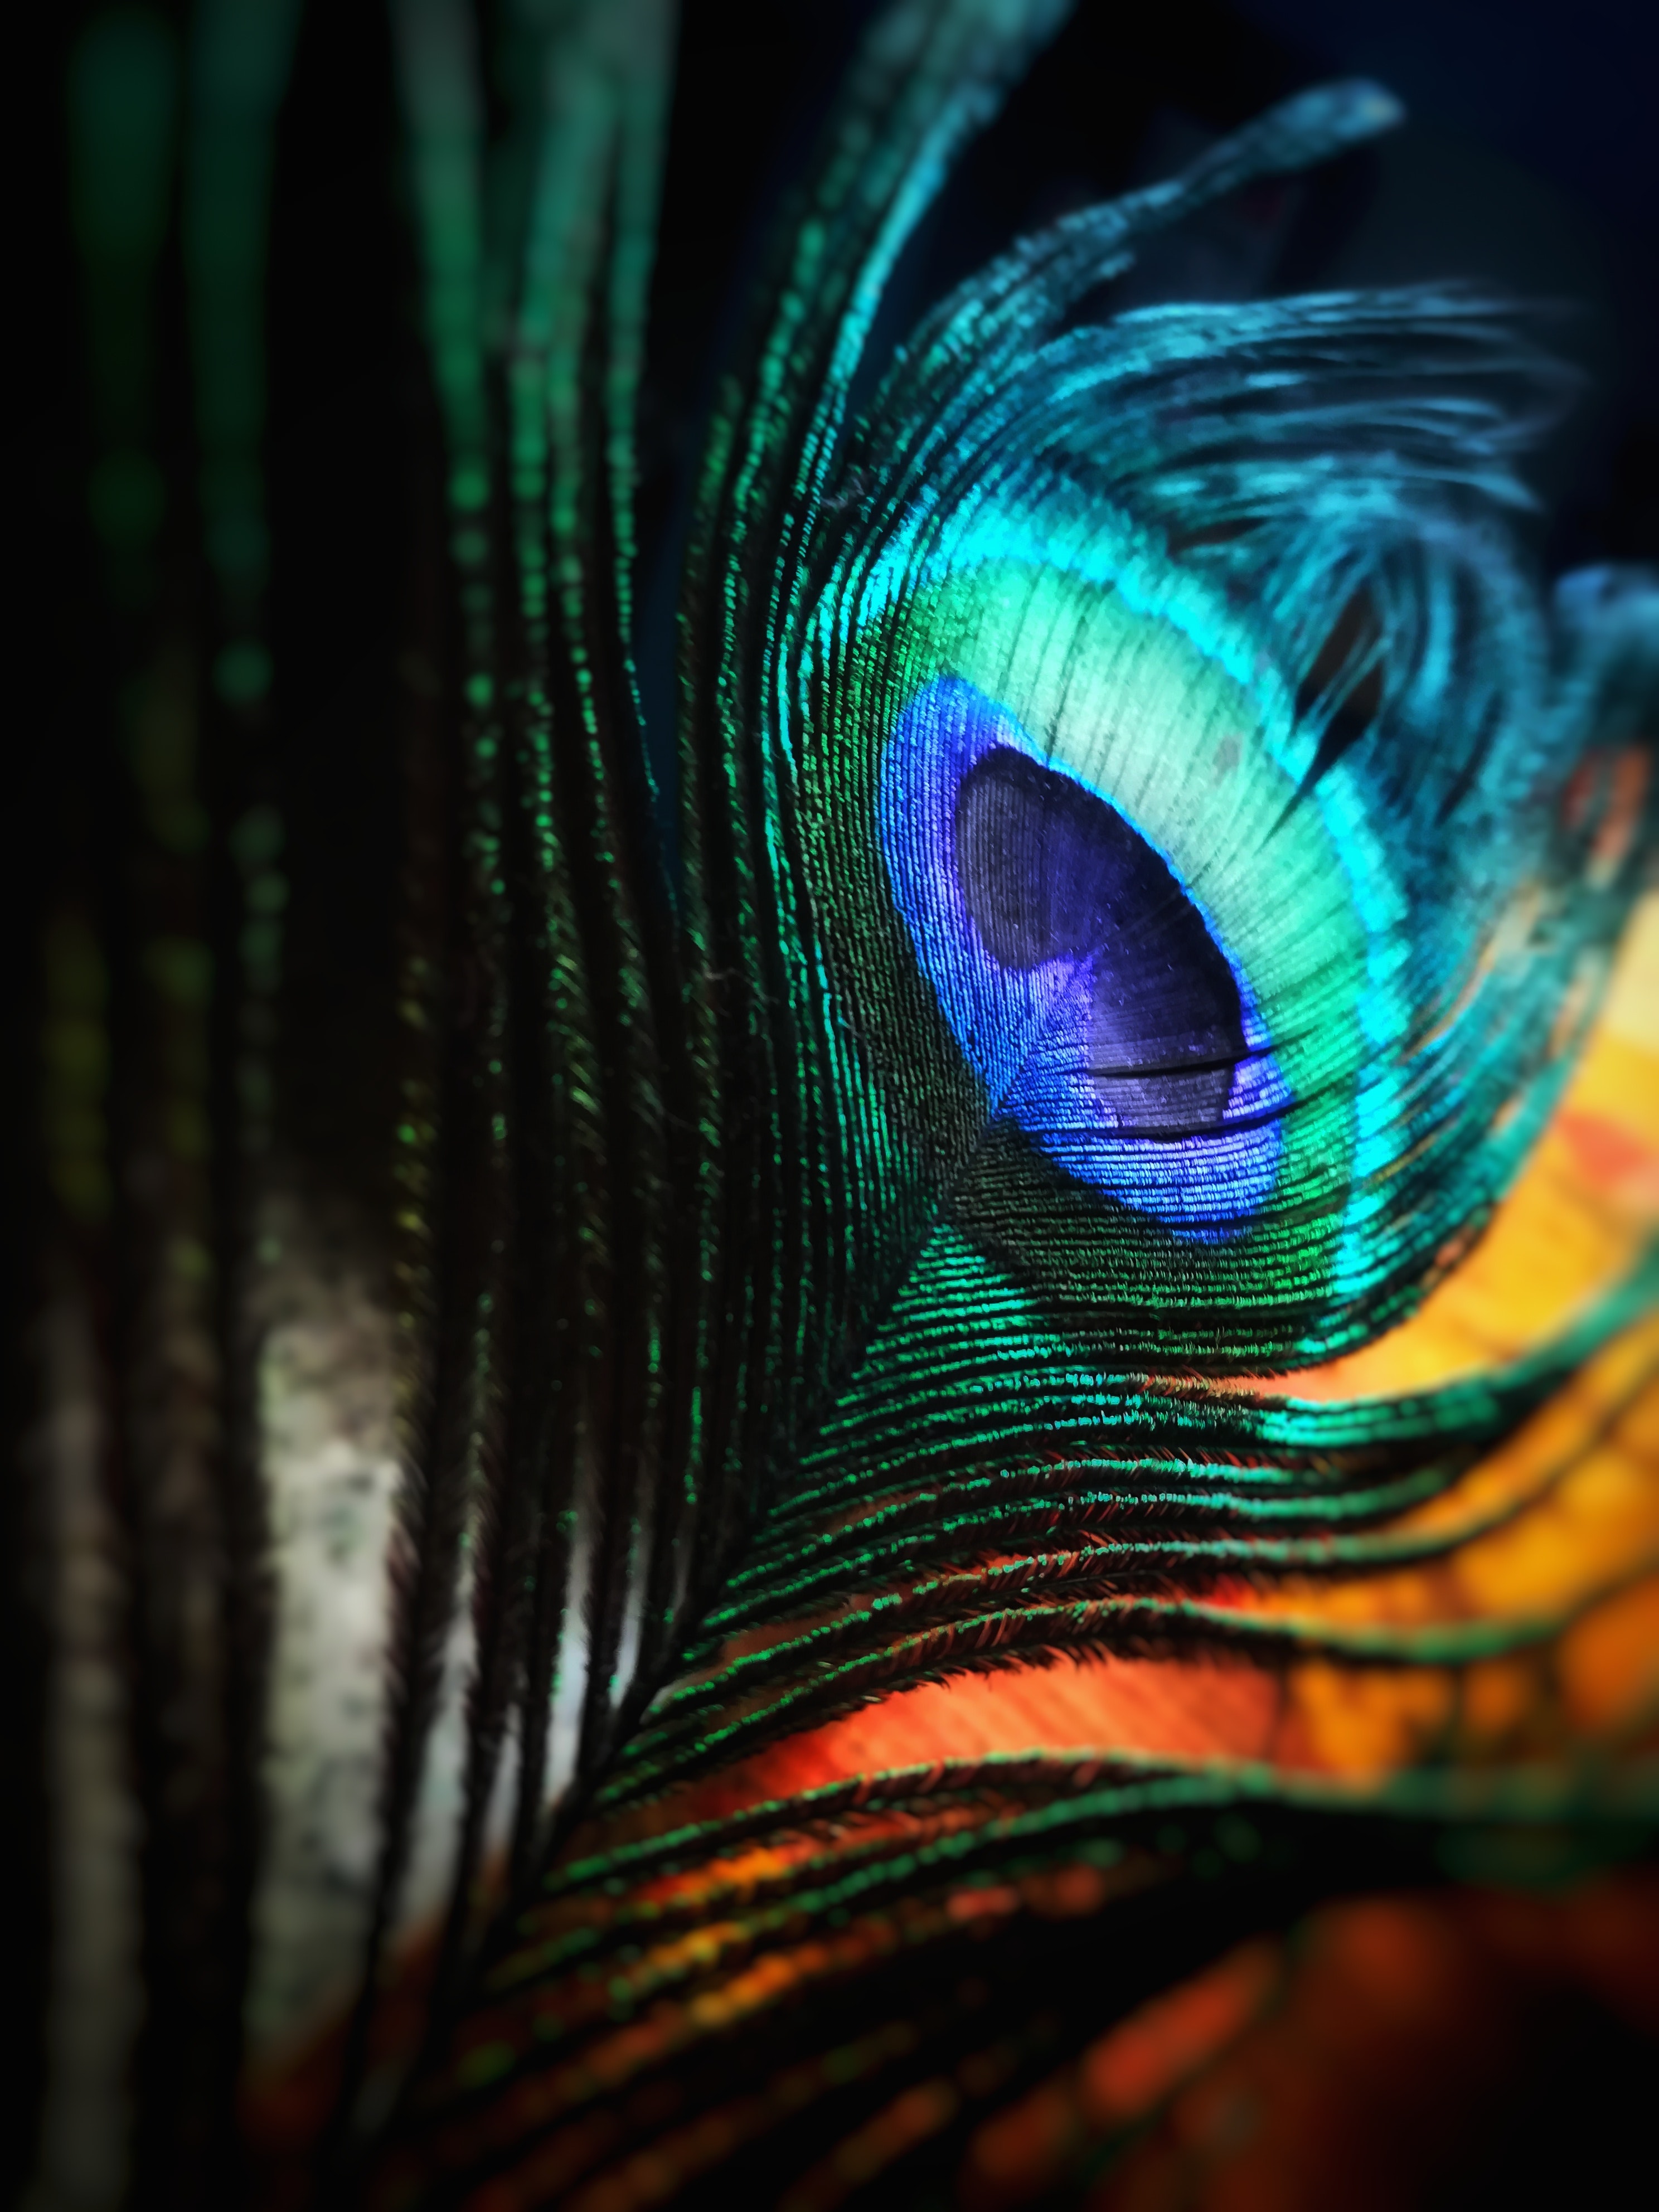
feather, blue, light, eye, turquoise, purple, organ, close up, electric blue, macro photography, fashion accessory, Colorfulness, peafowl, graphics, natural material, darkness, eyelash